Diane Abbott

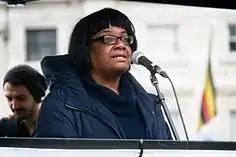
Abbott at a rally in Trafalgar Square in 2016

On 2 May 2017, during that year's general election campaign, Labour's pledge to recruit an extra 10,000 police officers was overshadowed by Abbott's inability to give accurate funding figures. In an interview on LBC Radio with Nick Ferrari, she repeatedly struggled to explain how the promise would be funded. In the interview, Abbott frequently paused, shuffled her papers and gave out the wrong figures. When asked about her performance, the Labour leader, Jeremy Corbyn, insisted he was not embarrassed by what many pundits called a "car crash" interview.